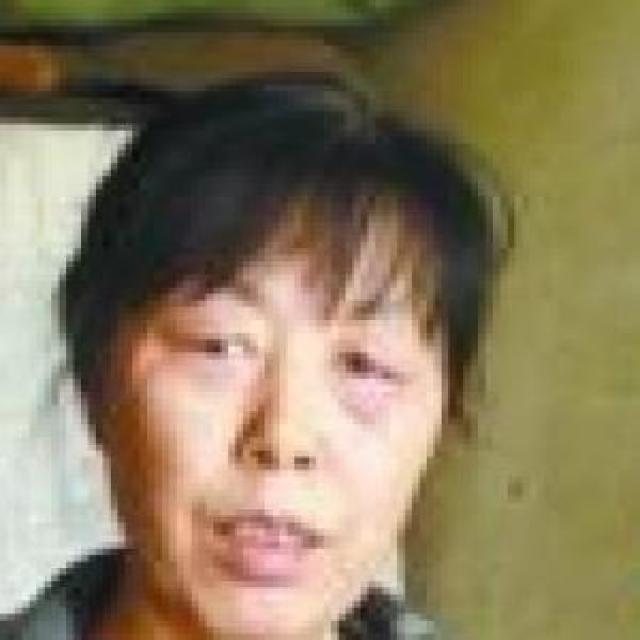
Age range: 45-64